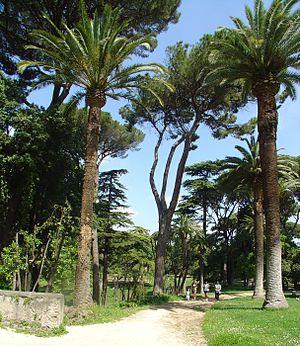
La villa Celimontana, anciennement villa Mattei, est un jardin public de Rome créé au XVIᵉ siècle et situé dans le rione de Celio. Il couvre une surface d'environ 11 hectares.